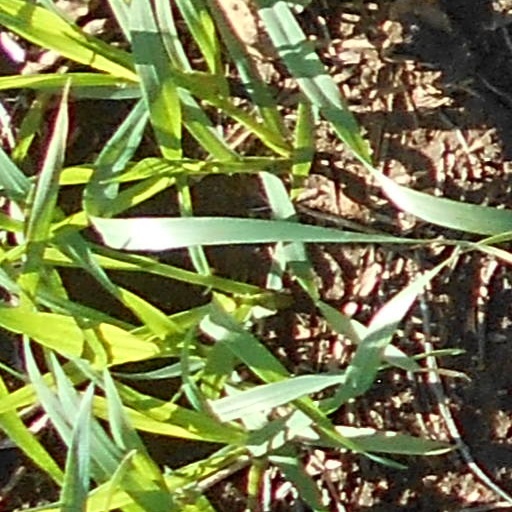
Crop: wheat